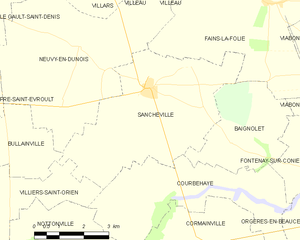
Sancheville est une commune française située dans le département d'Eure-et-Loir en région Centre-Val de Loire.